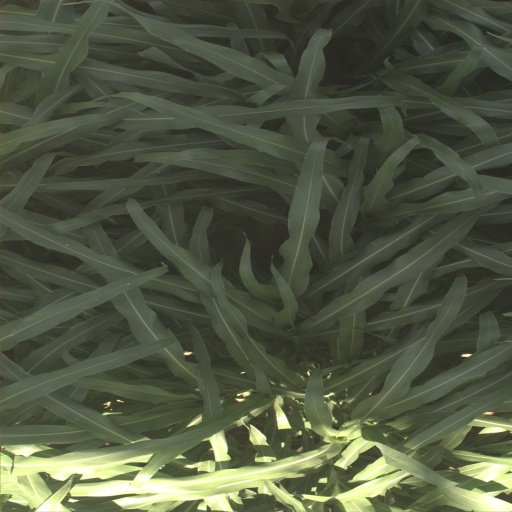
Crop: sorghum